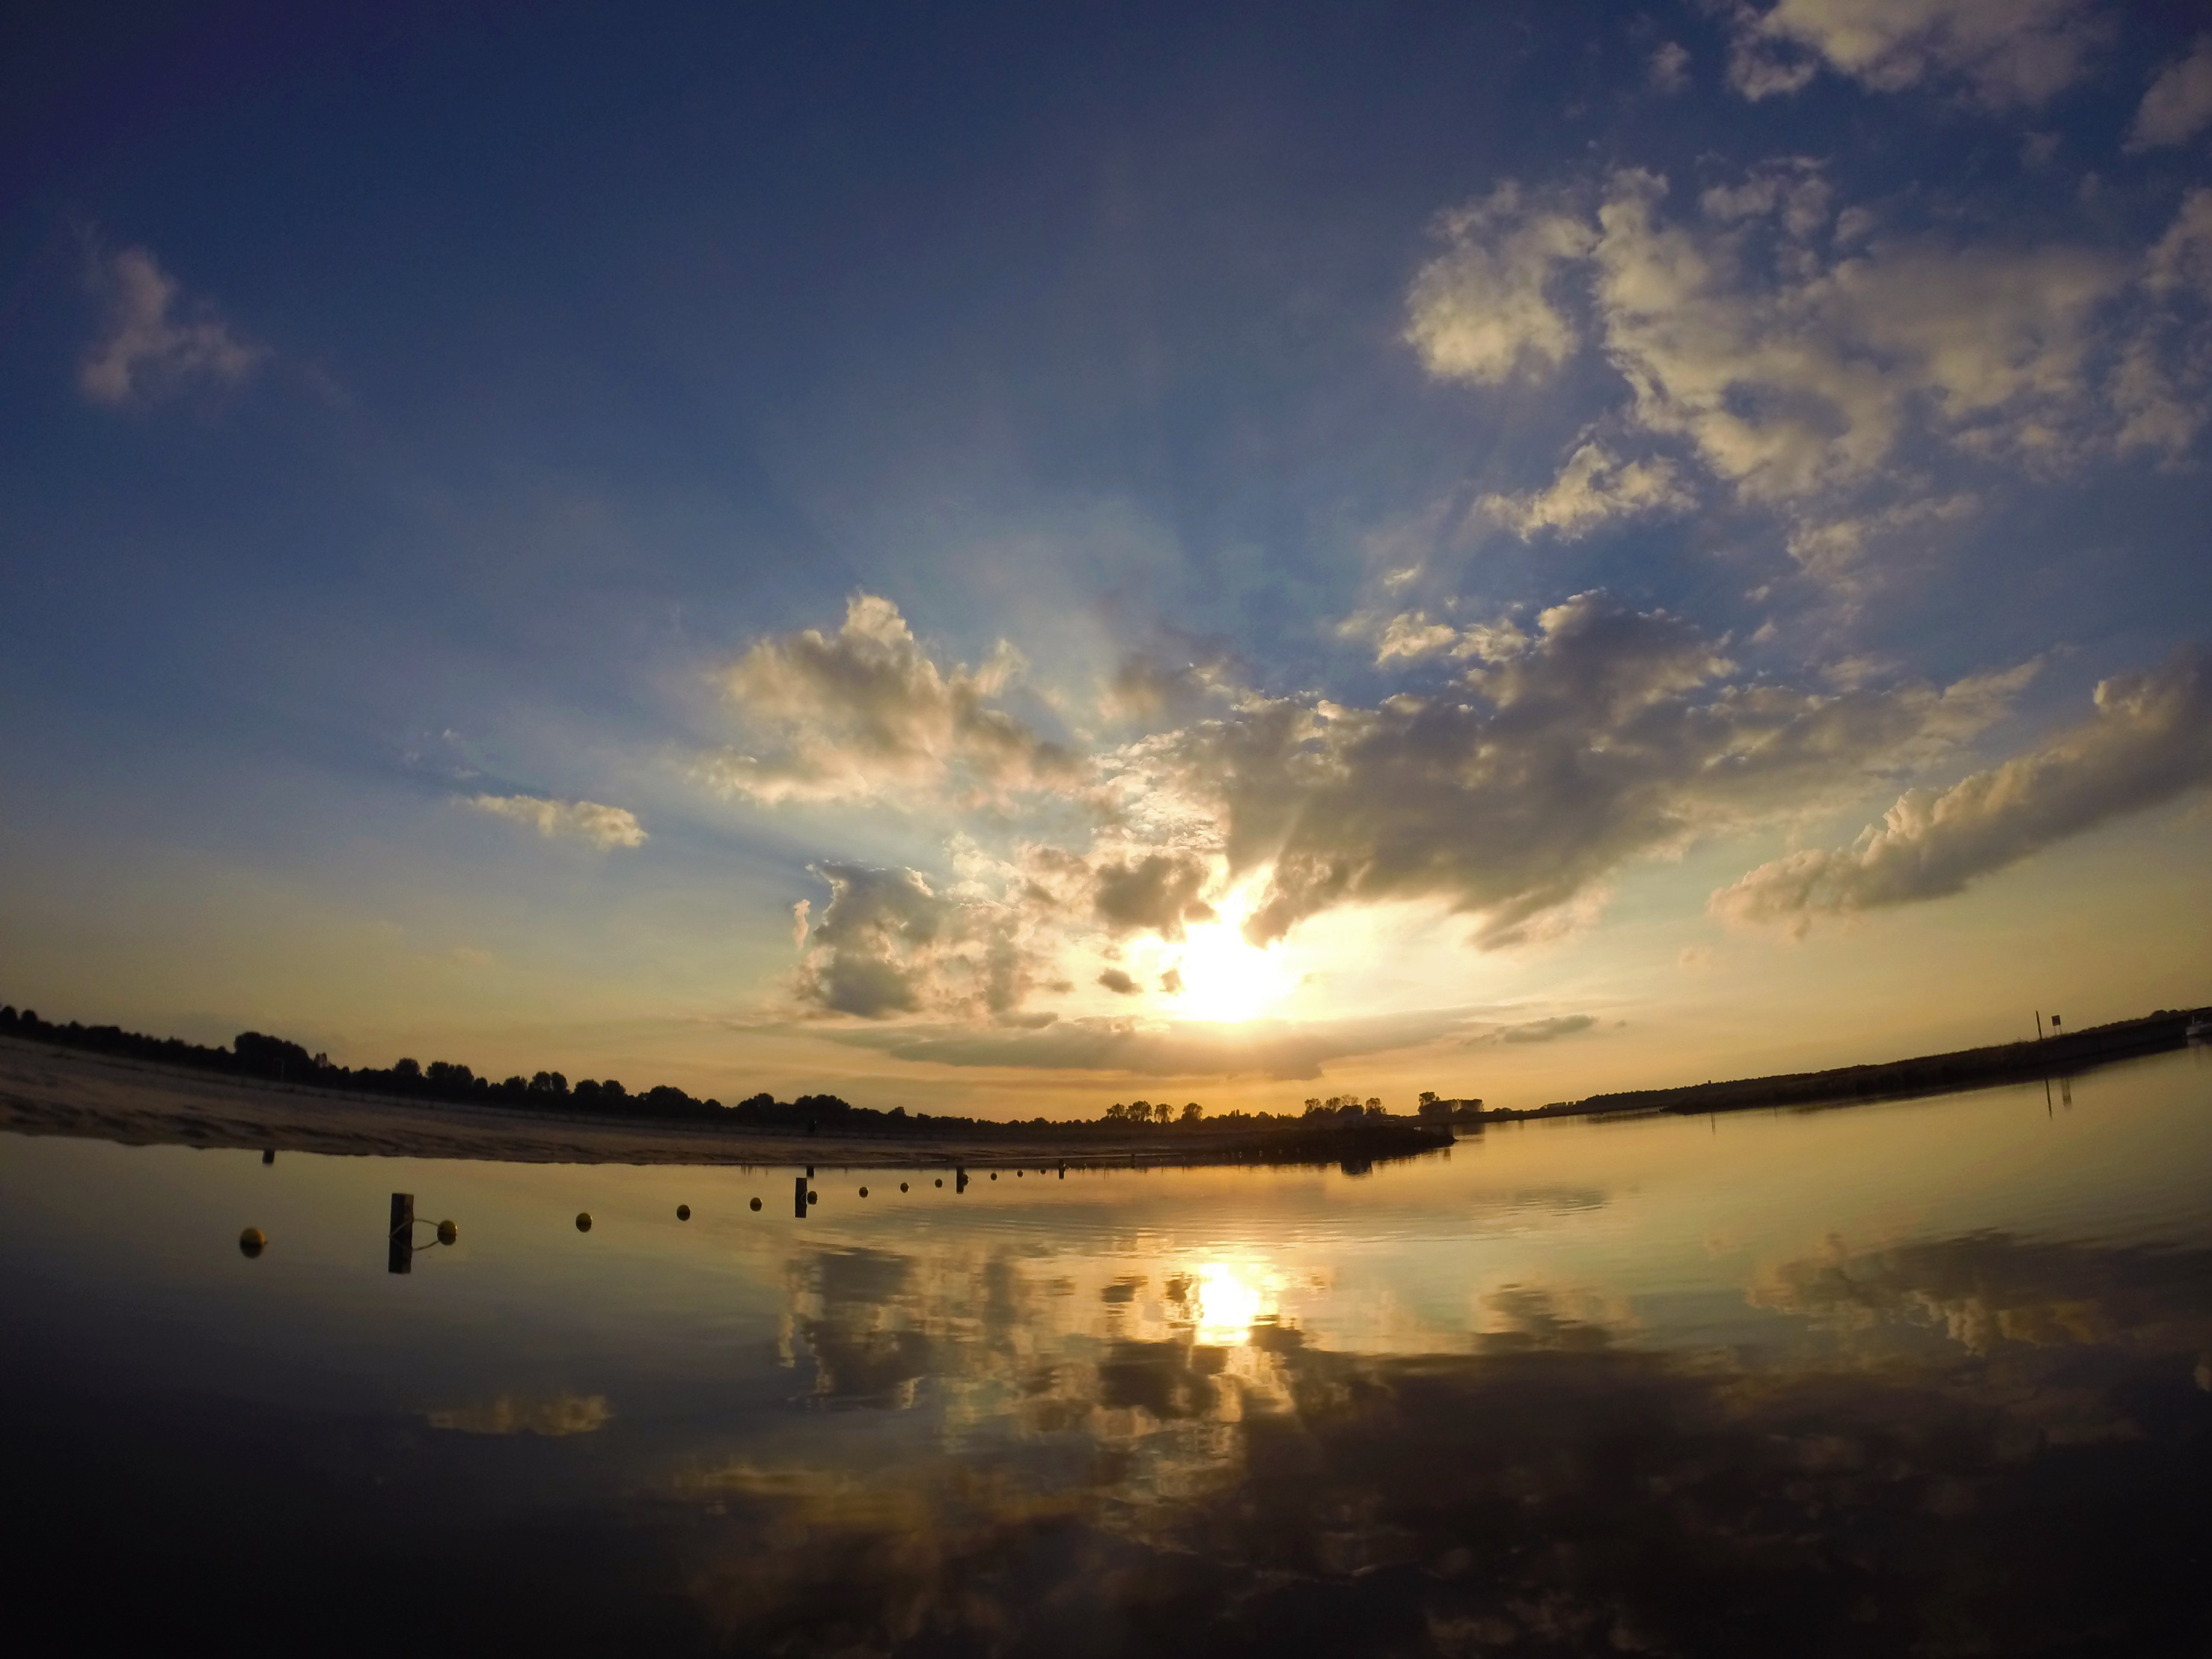
beach, sea, water, nature, horizon, cloud, sky, sun, sunrise, sunset, sunlight, morning, lake, dawn, atmosphere, summer, dusk, evening, reflection, holiday, blue, rest, lonely, clouds, holidays, outlook, still, bill, mood, idyll, nice weather, booked, mirroring, distant, afterglow, evening sky, by the sea, evening light